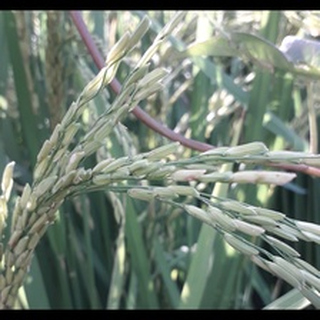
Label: healthy_rice